Book of Spells

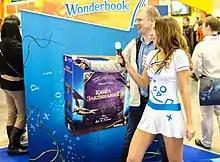
Promotion at IgroMir 2012

To develop the game the Sony Computer Entertainment team worked with "Harry Potter" author J. K. Rowling, who described it as "the closest a Muggle can come to a real spellbook". Rowling had previously worked with Sony on her Pottermore website, and the company at one point had an exclusive contract to release "Harry Potter" e-books. The game was launched as the first title for the Wonderbook on the PlayStation 3 at the 2012 Electronic Entertainment Expo. It was released in the United States on 13 November, 15 November in Australia, and 16 November in Europe.